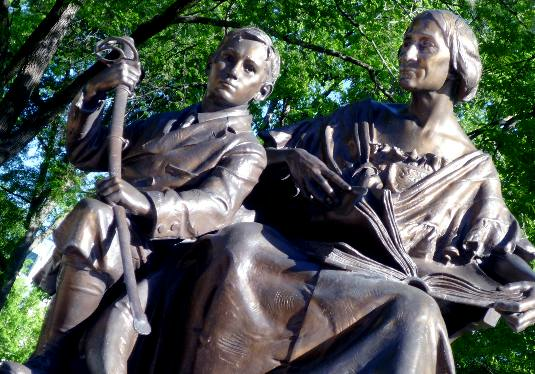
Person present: Yes